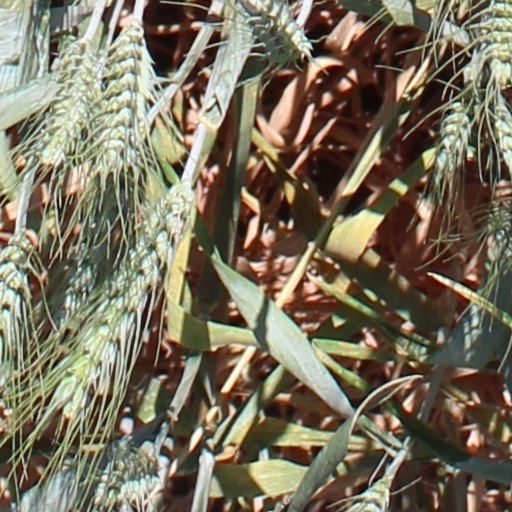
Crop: wheat